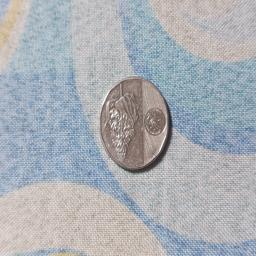
Label: 10_New_Back